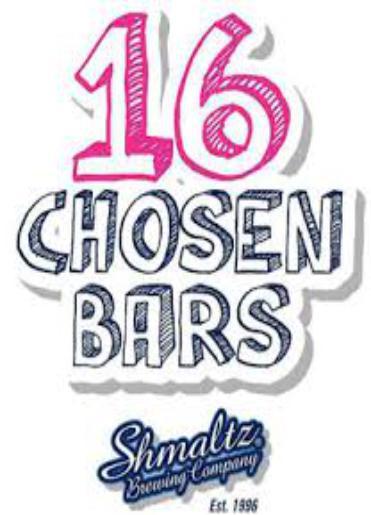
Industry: Food